Meinhard, Duke of Carinthia

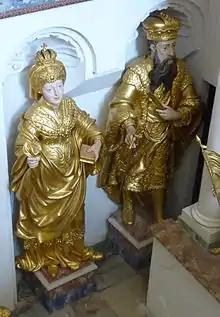
Statues of Meinhard and Elisabeth in the Stams Abbey Church

The joint rule with Albert came to an end, when the inheritance rights to Gorizia and Tyrol were divided in 1271. Meinhard received the County of Tyrol, becoming the progenitor of the Gorizia-Tyrol line of the "Meinhardiner" dynasty. He and his wife Elisabeth founded Stams Abbey as a proprietary monastery in 1273. The count struggled to acquire the lordship over the prince-bishoprics of Trento and Brixen, extended his Tyrolean lands down the Adige River to Salorno, and also acquired several territories in the Inn valley including the important salt mines around Hall. He turned out to be a capable ruler, and therefore is known as the creator of Tyrol as an autonomous Imperial State. Meinhard also had roads built and coins minted, especially the silver coin "Zwainziger" ("twenty"). The type was copied elsewhere in Europe and became widely known as Groschen.